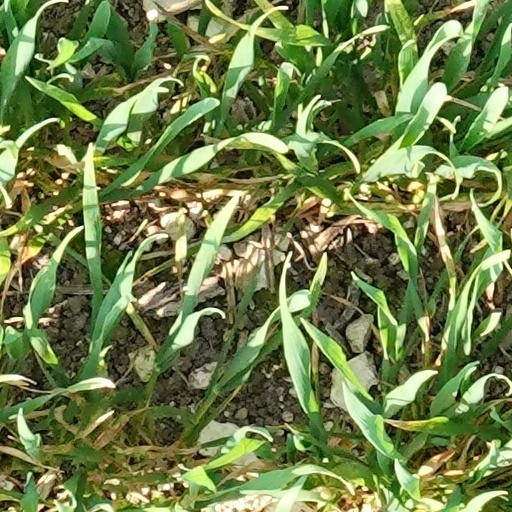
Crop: wheat